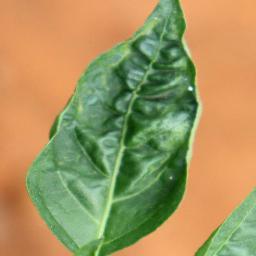
Label: mites_and_trips